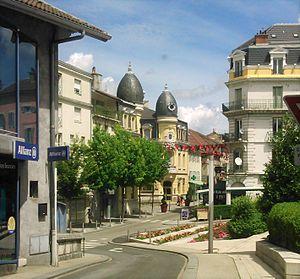
Centre ville d'Oyonnax
Oyonnax est une commune française située dans le département de l'Ain, en région Auvergne-Rhône-Alpes. Ses habitants sont les Oyonnaxiens et les Oyonnaxiennes. C'est la deuxième commune la plus peuplée du département.